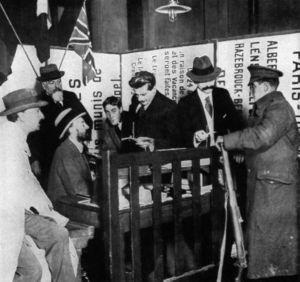
À l’origine meuble de voyage, puis magasin, la cantine est aussi depuis la fin du XIXᵉ siècle un lieu où l’on sert à boire et à manger aux personnes d’une collectivité, et, plus récemment, un service généralement subventionné de restauration collective.